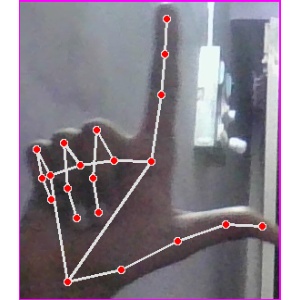
अक्षर: ल